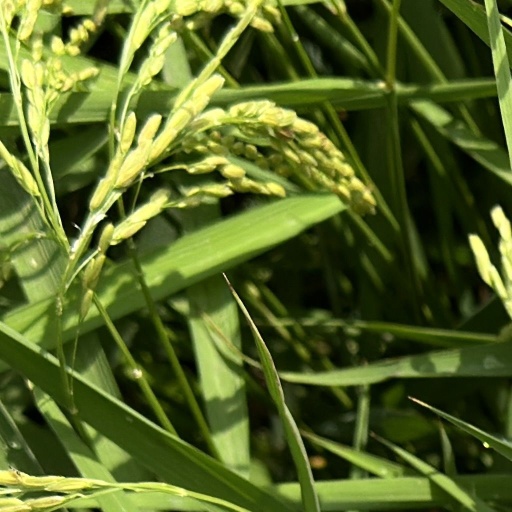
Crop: rice